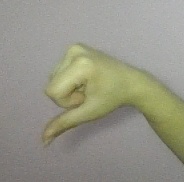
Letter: waw